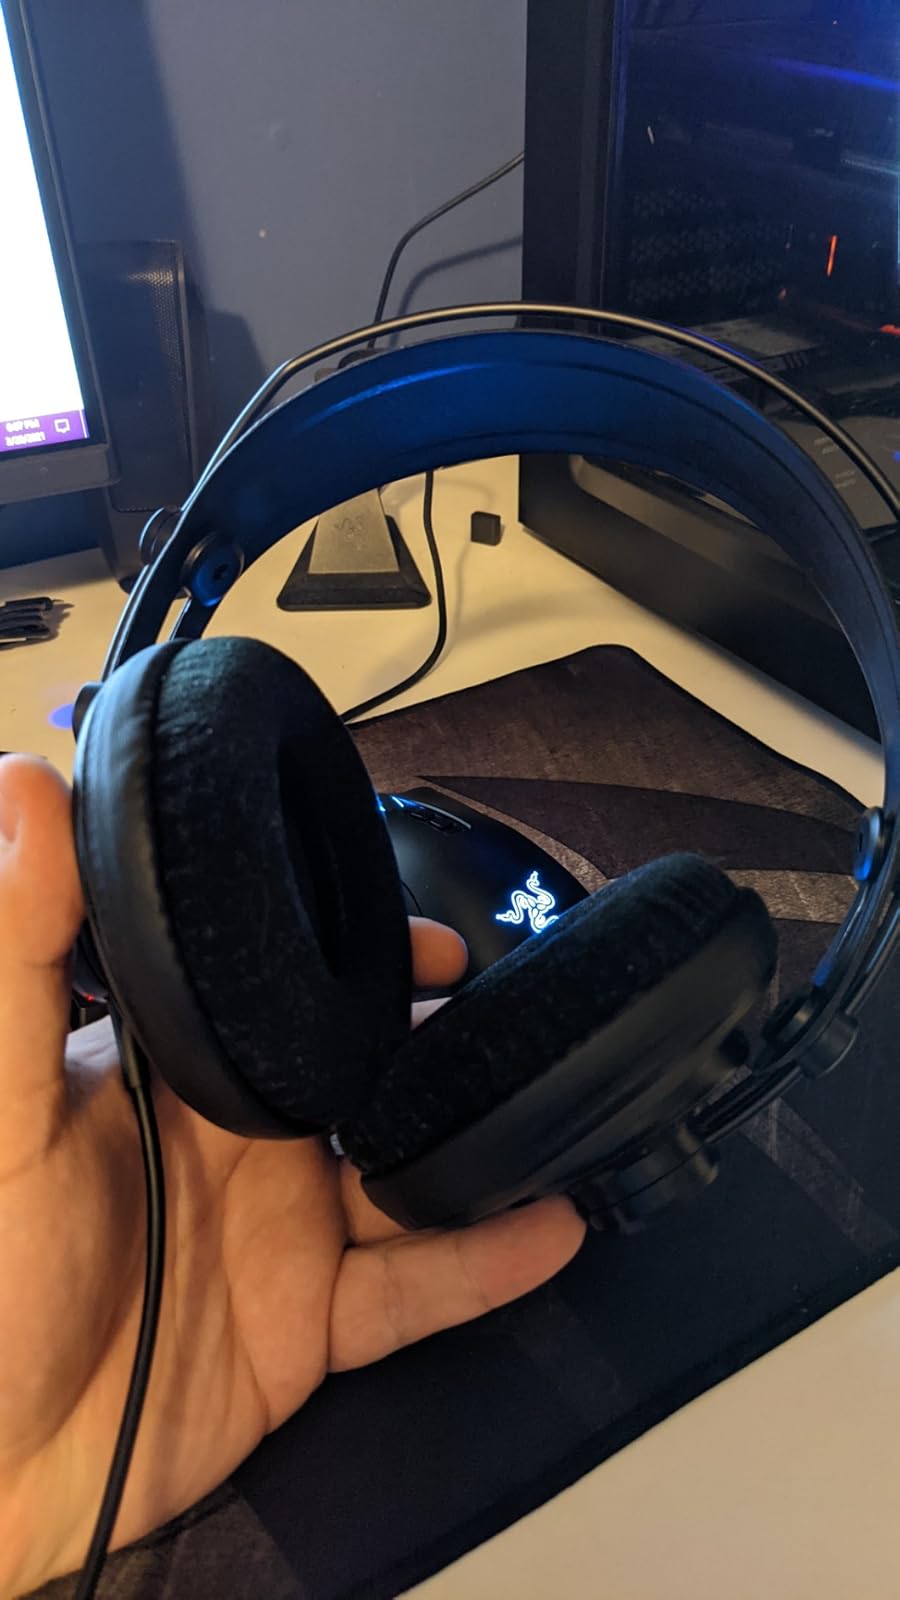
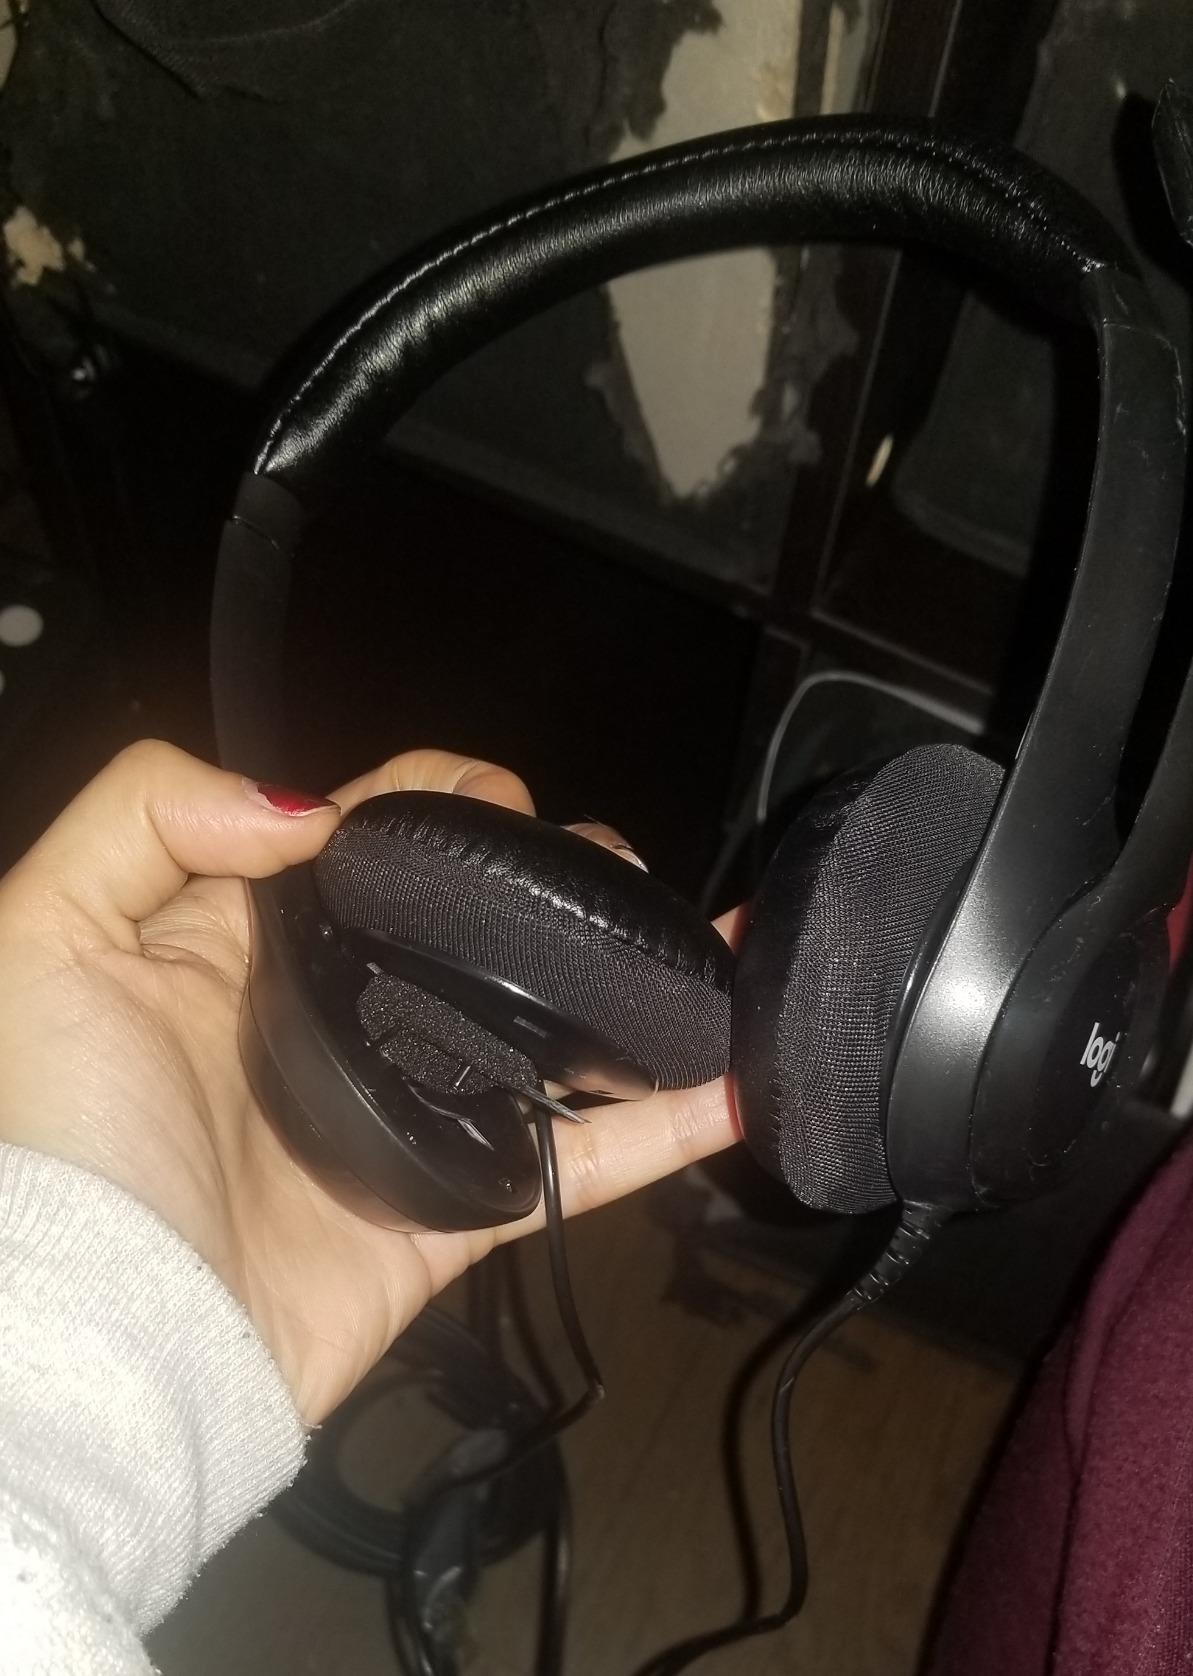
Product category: headphones
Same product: no